Köln-Nippes station

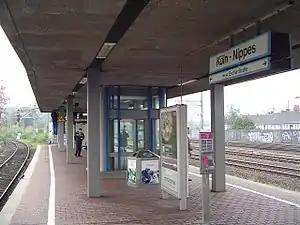

Köln-Nippes is a passenger and freight railway station situated in Nippes, the northern border of the city of Cologne in western Germany. It is served by the S6 and S11 lines of the Rhine-Ruhr S-Bahn.